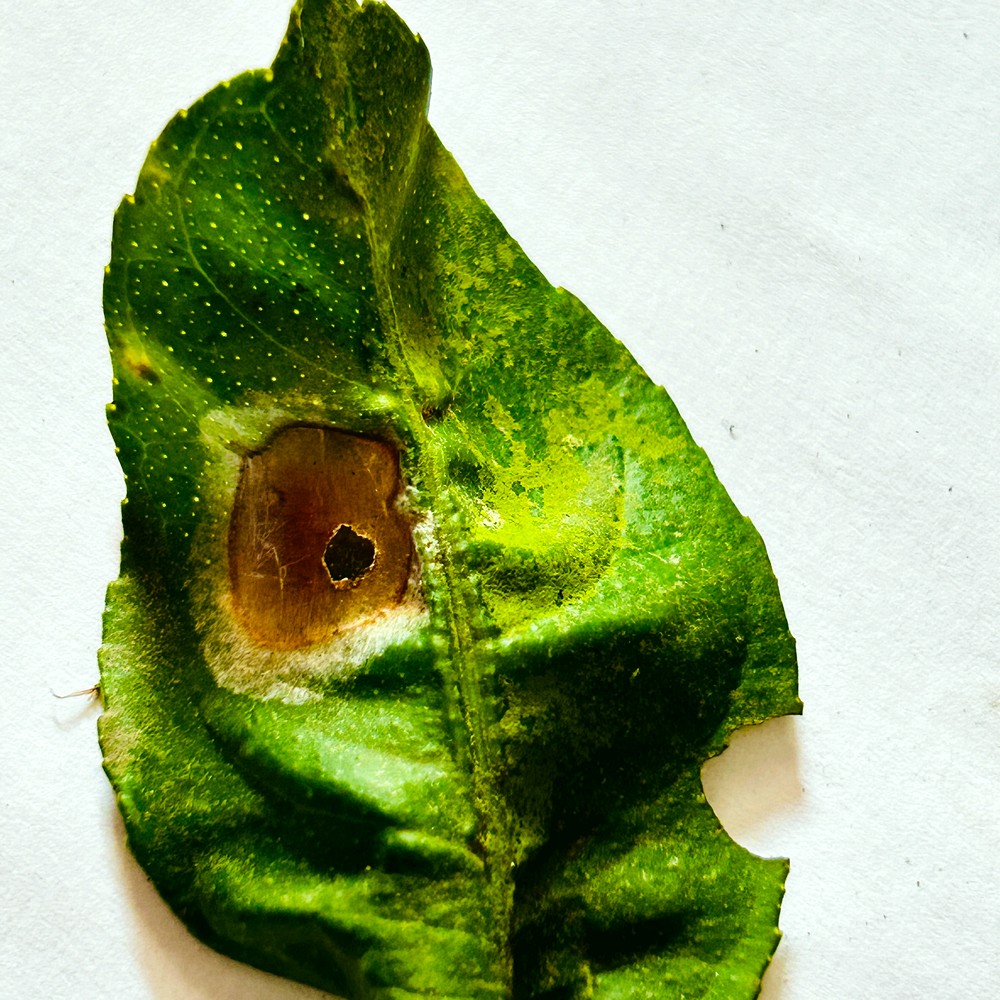
Label: Deficiency Leaf